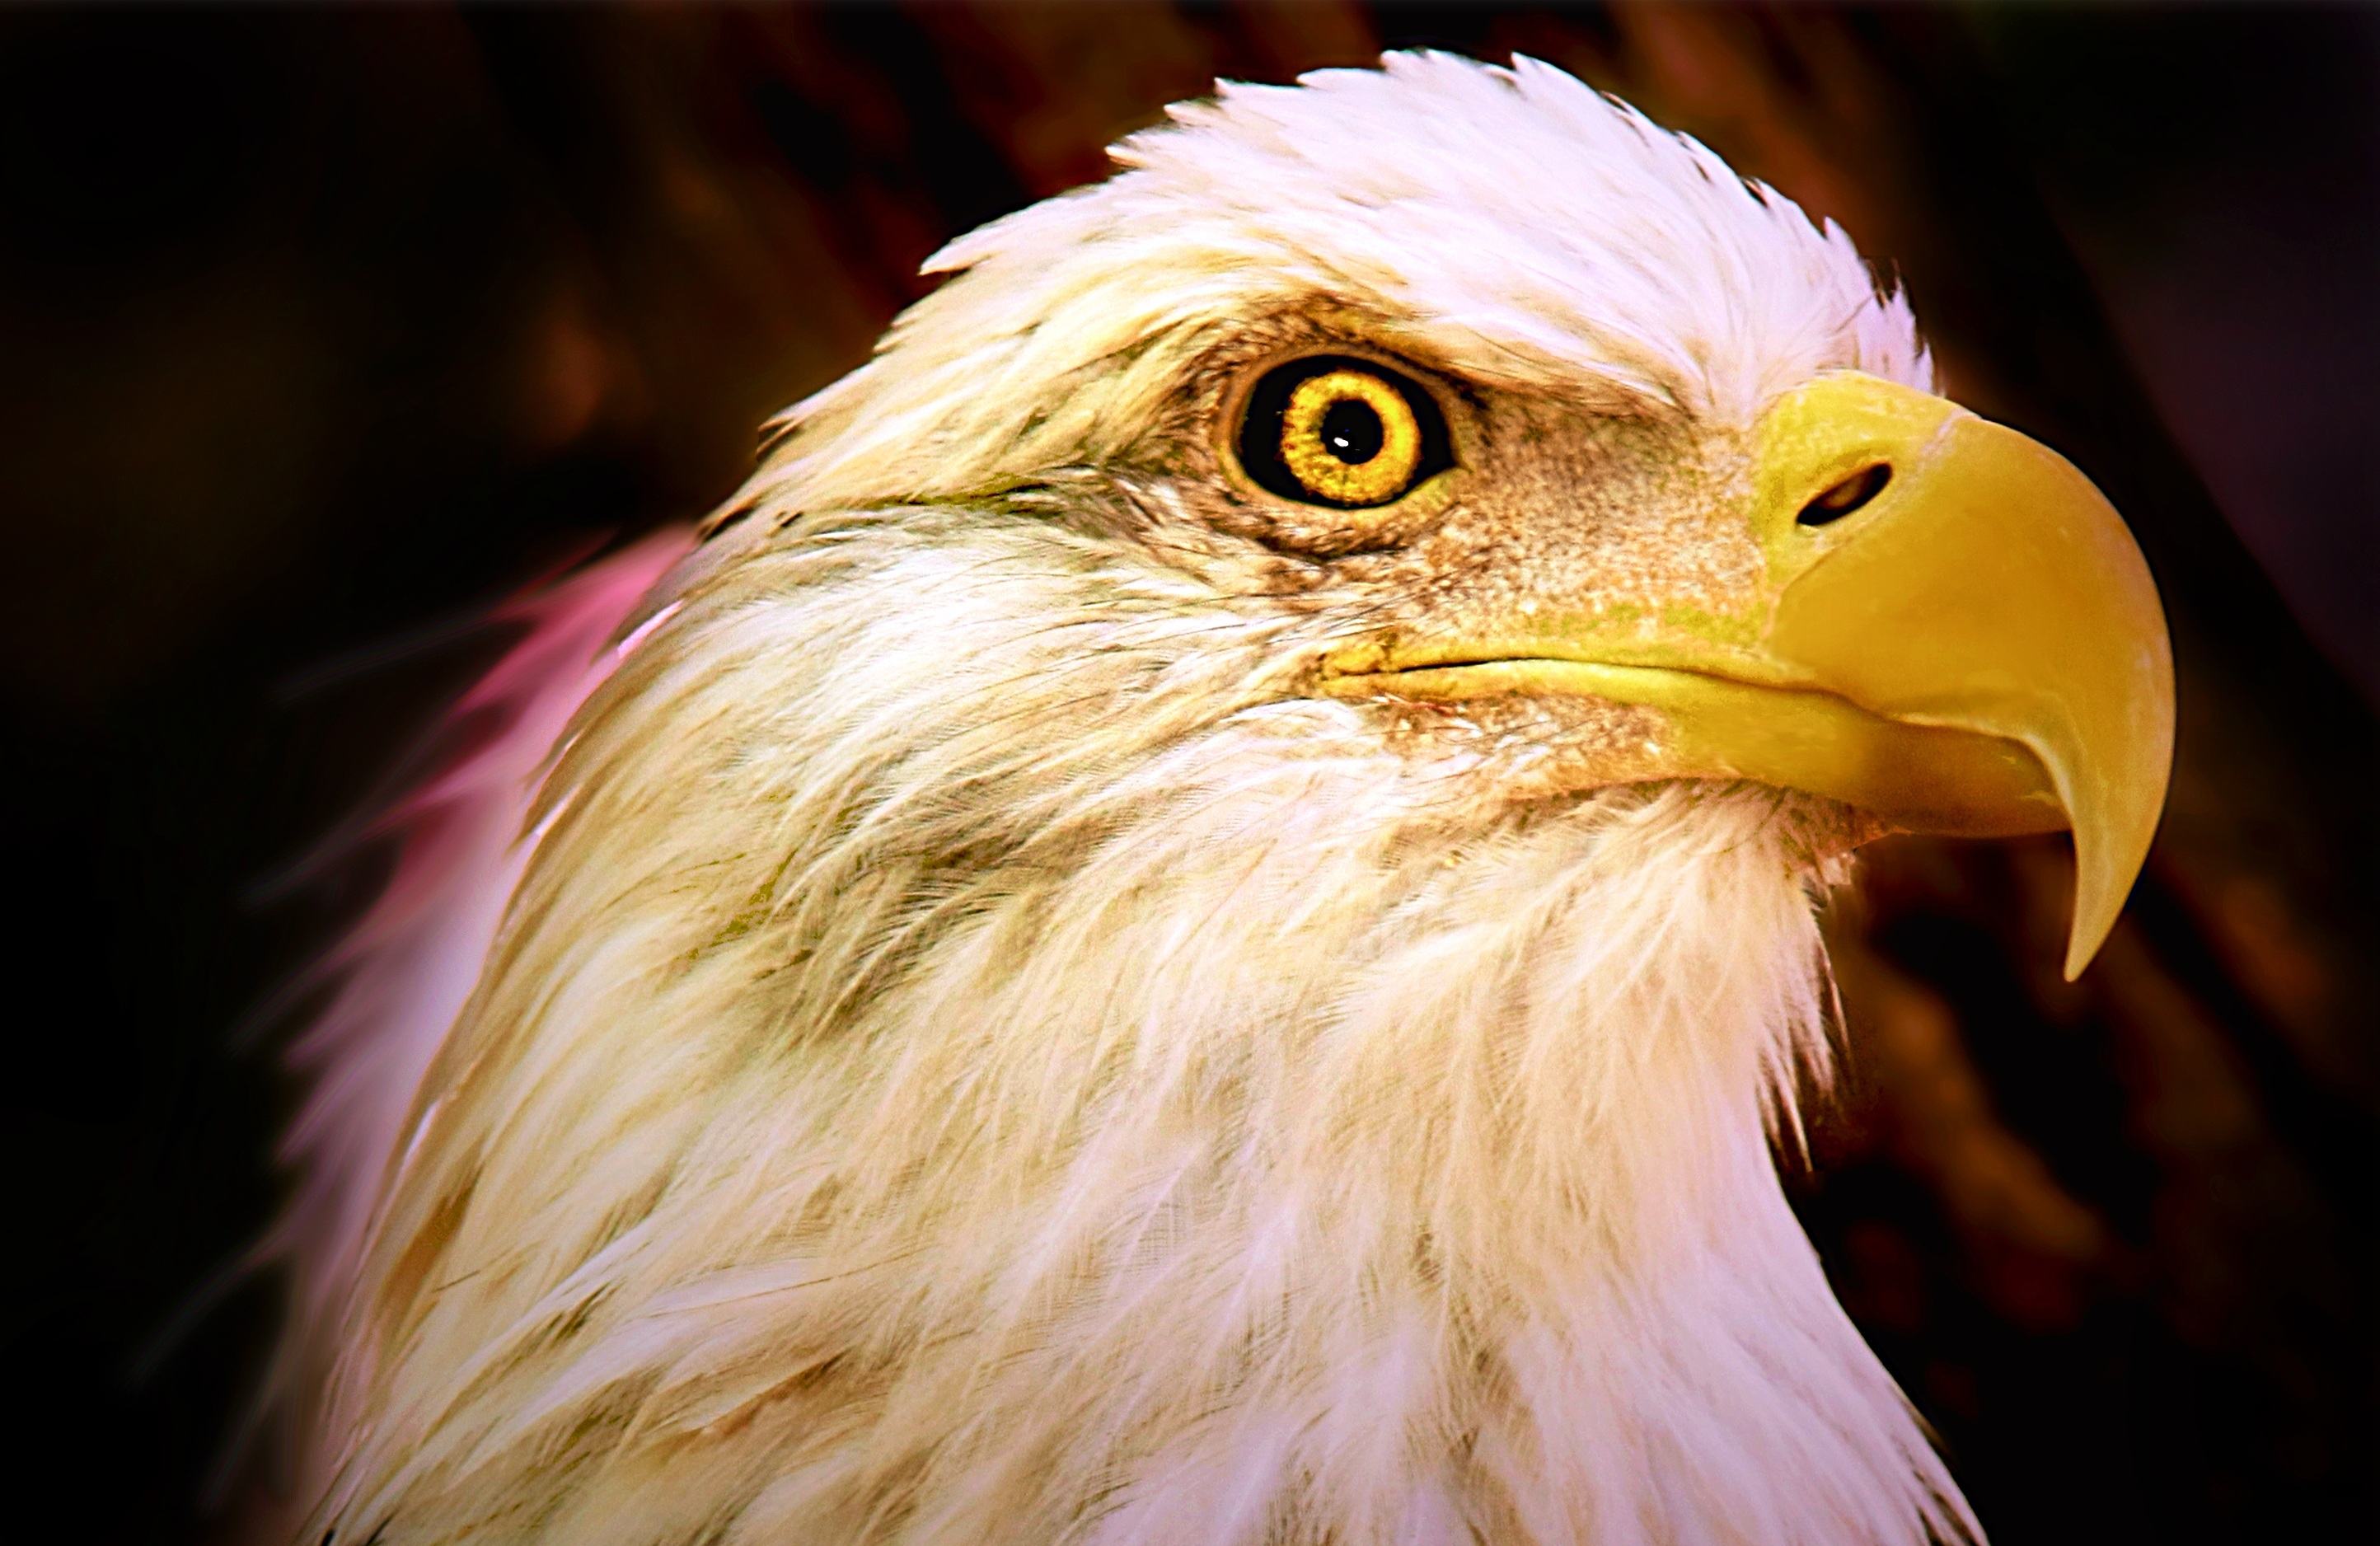
bird, wing, wildlife, beak, eagle, yellow, fauna, bird of prey, bald eagle, close up, bald, head, vertebrate, macro photography, accipitriformes